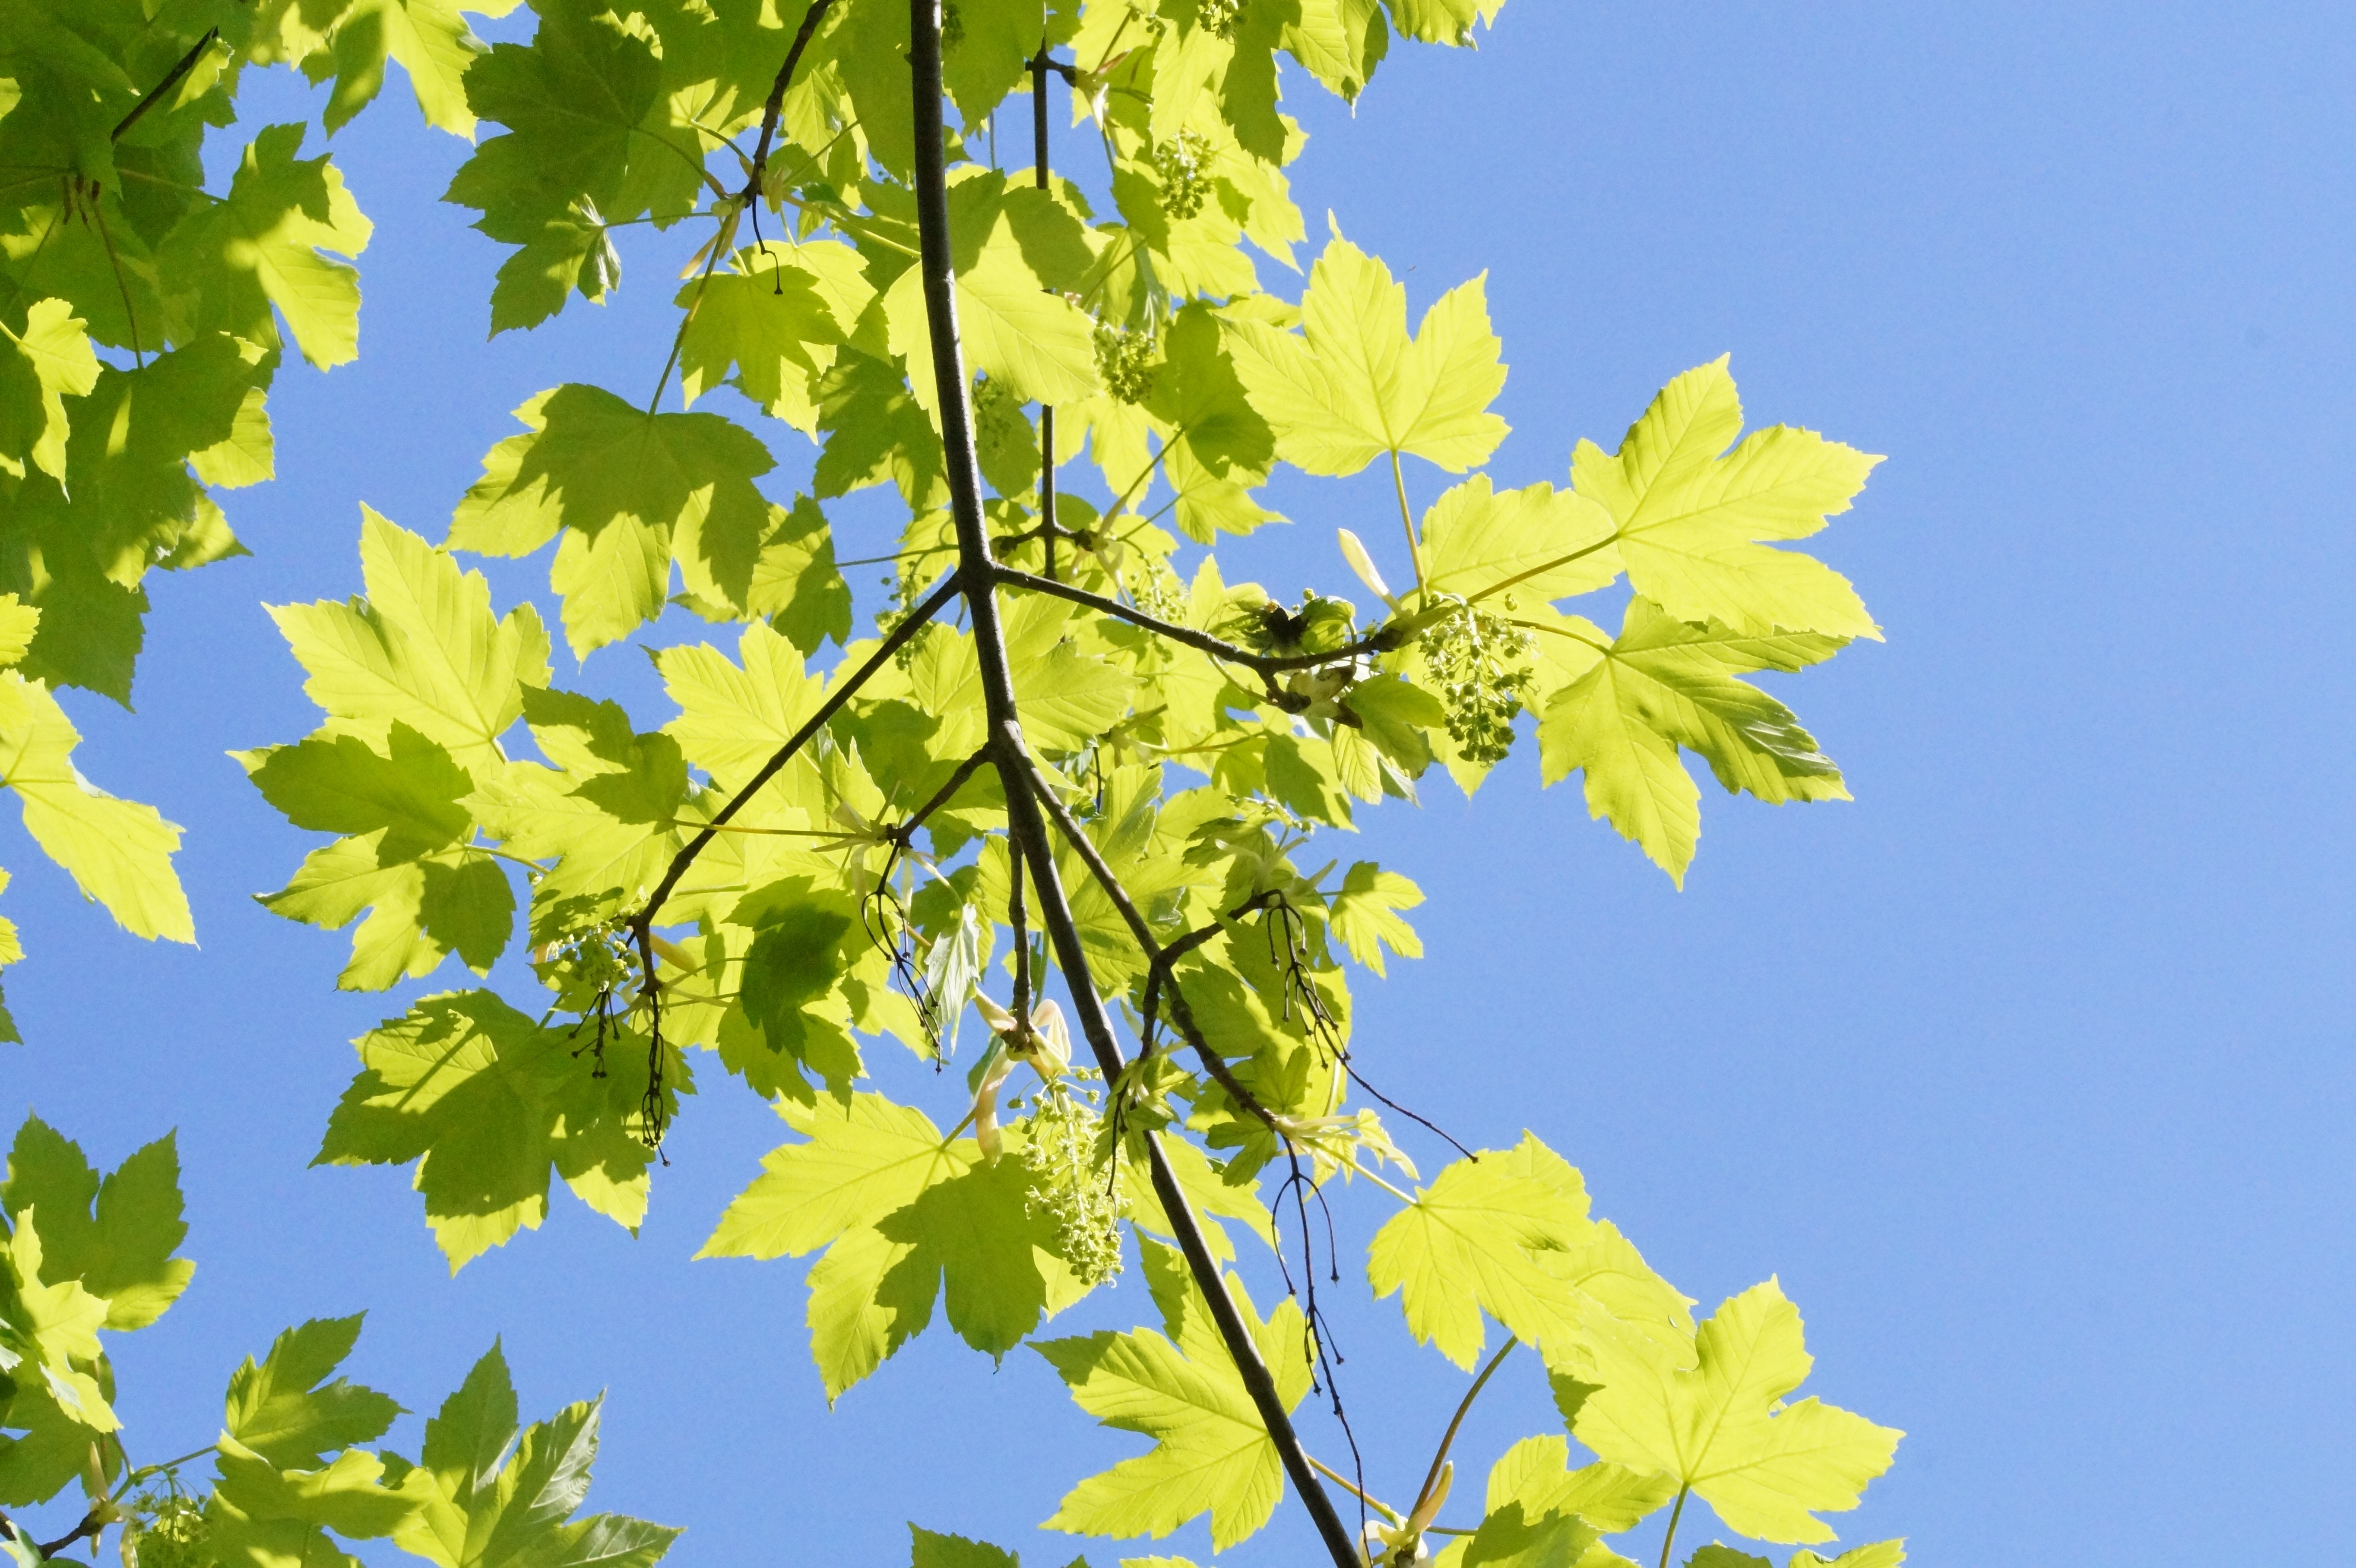
tree, branch, plant, sky, sunlight, leaf, flower, spring, produce, yellow, juicy, maple, maple tree, leaves, branches, may, maple leaves, light and shadow, flowering plant, maidenhair tree, shine through, woody plant, land plant